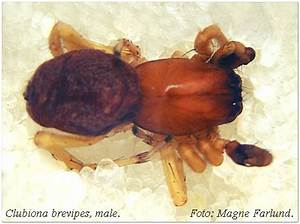
Label: ragno